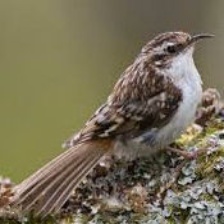
Species: BROWN CREPPER
Scientific name: CERTHIA AMERICANA